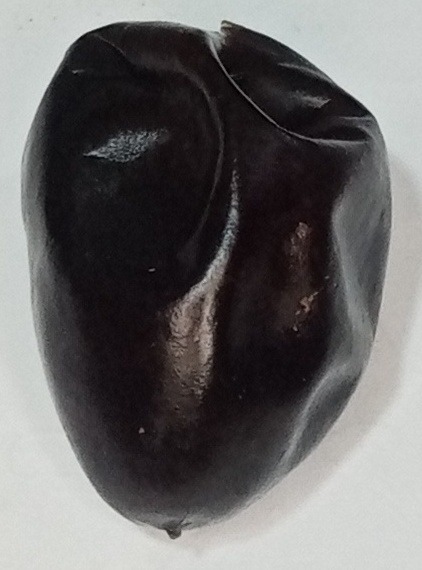
Variety: kupro
Size: large
Grade: grade-1